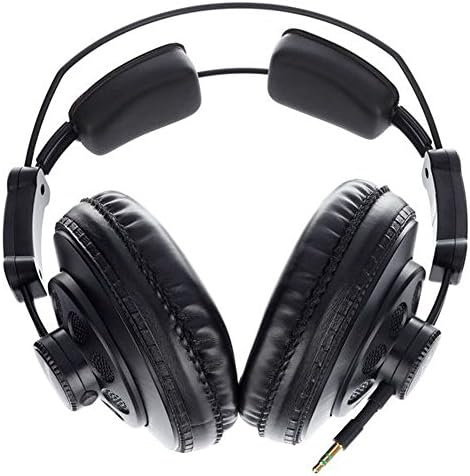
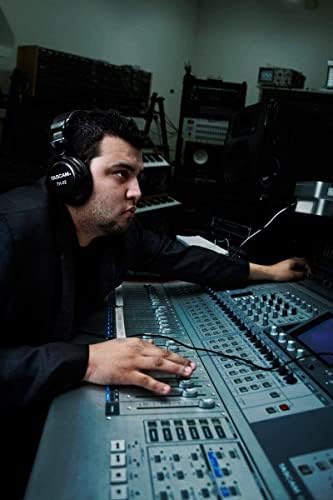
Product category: headphones
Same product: no